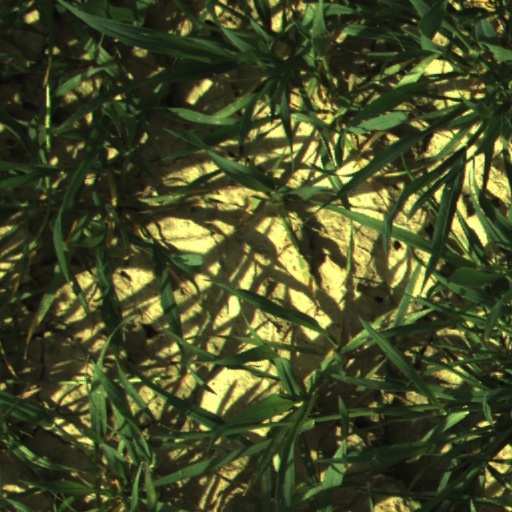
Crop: wheat